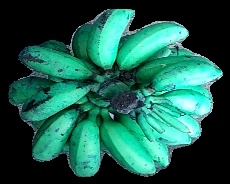
Variety: rasbale
Grade: grade3